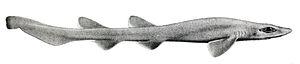
Bythaelurus est un genre de requins.
Bythaelurus canescens est un poisson bathydémersal vivant dans des profondeurs de 250 à 700 m. Il se rencontre sur les côtes de l'Amérique du Sud.